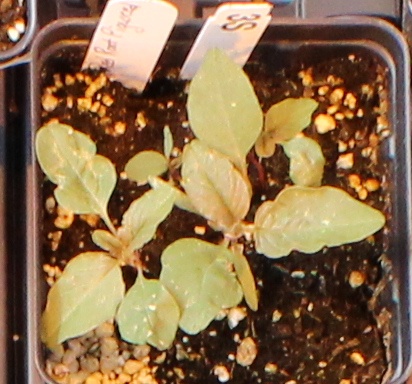
Label: Redroot Pigweed